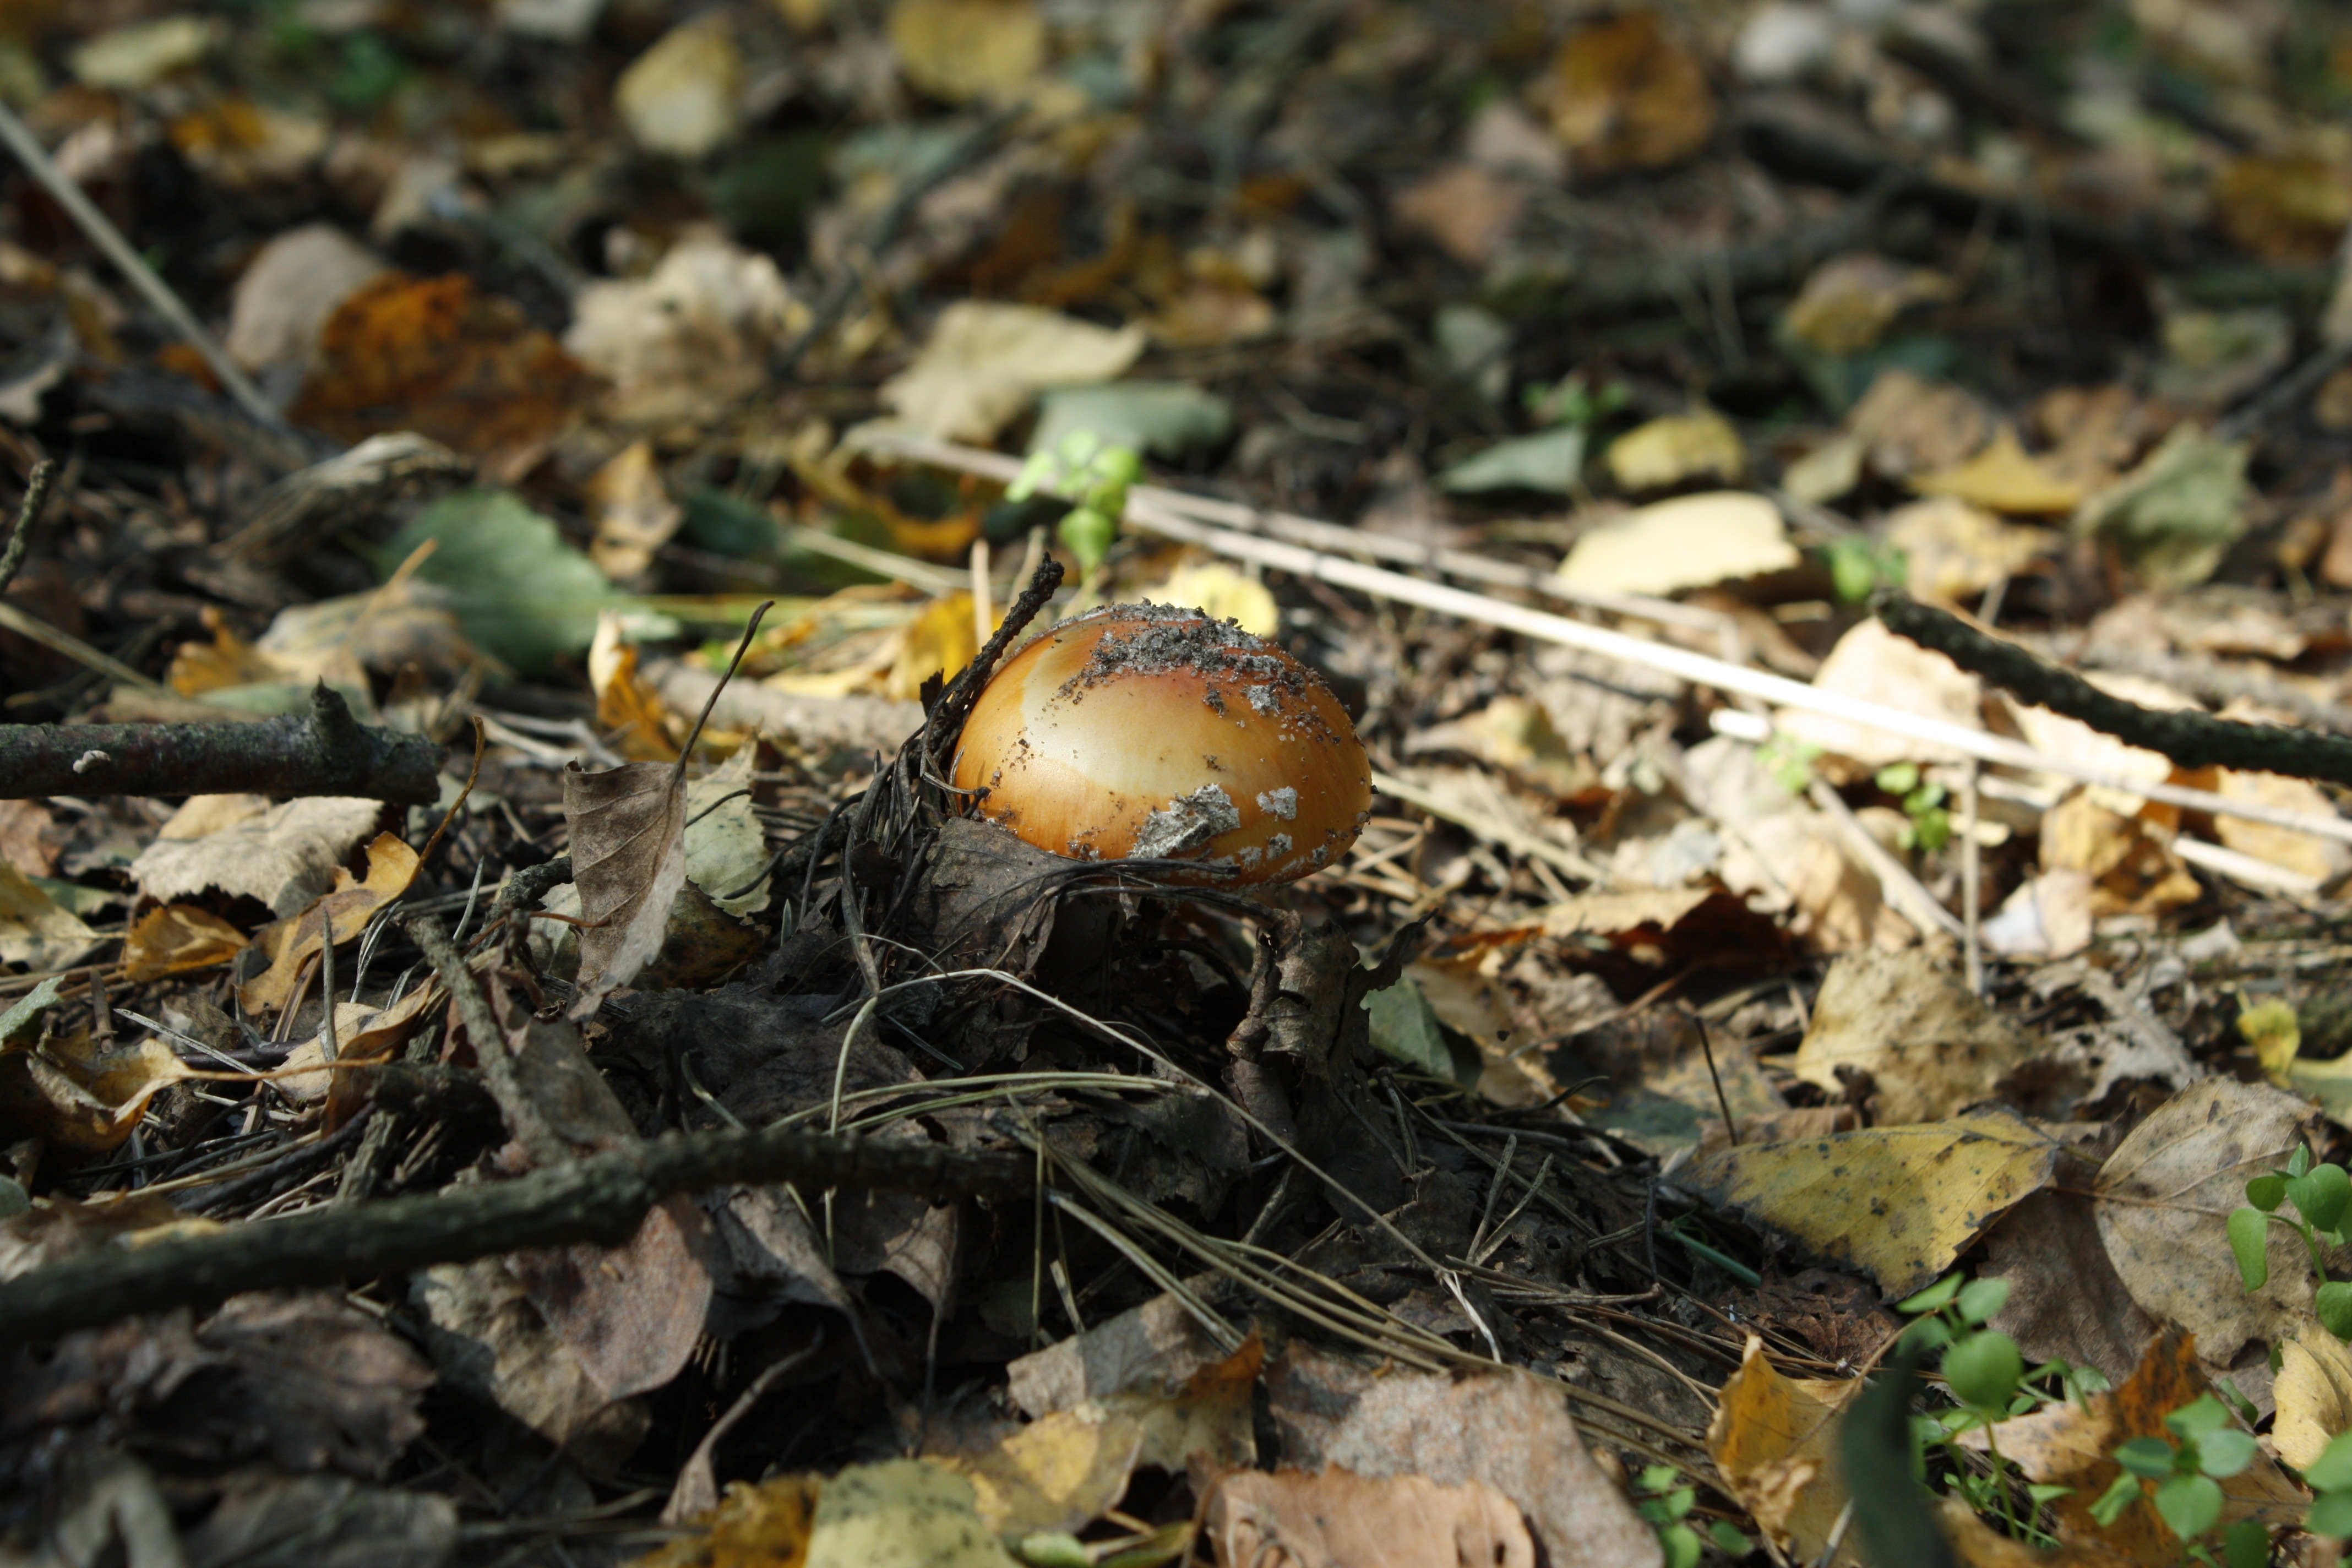
forest, leaf, flower, wildlife, autumn, mushroom, flora, fauna, fungus, mushrooms, danger, toxic, amanita, woodland, bolete, poisonous, edible mushroom, agaricomycetes, agaricaceae, penny bun